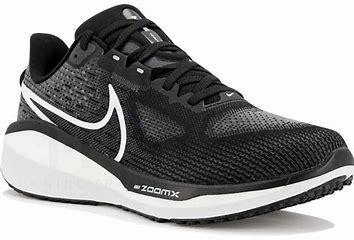
Brand: Nike
Model: Vomero 17